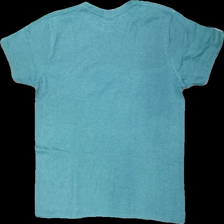
View: back
Type: T-shirt
Category: Men
Brand: Not in the list
Brand text on label: clique
Colors: Green
Material: 75% polyester 25% bomull
Cut: C-collar
Size: L
Season: All
Price range: 50-100
Recommended usage: Reuse
Description: t-shirt